Ryan Philpott

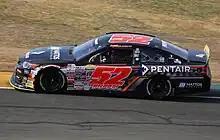
Philpott's No. 52 ARCA car at Sonoma in 2023

In 2021, Philpott would return to the now ARCA Menards Series West at Sonoma Raceway, driving the No. 52 Chevrolet for his own team, Philpott Race Cars, where he would start twentieth and finish on the lead lap in ninth place. He would return to Sonoma the following season, where he would finish seventeenth due to a crash late in the race, and would run at Portland International Raceway later in the year, finishing in sixth. In 2023, Philpott would run at both Portland and Sonoma, failing to finish in both races placing 19th at Portland due to engine issues midway through the race, and 26th at Sonoma due to axle issues, before making his first oval start since 2013 at Shasta Speedway, where he would finish thirteenth.